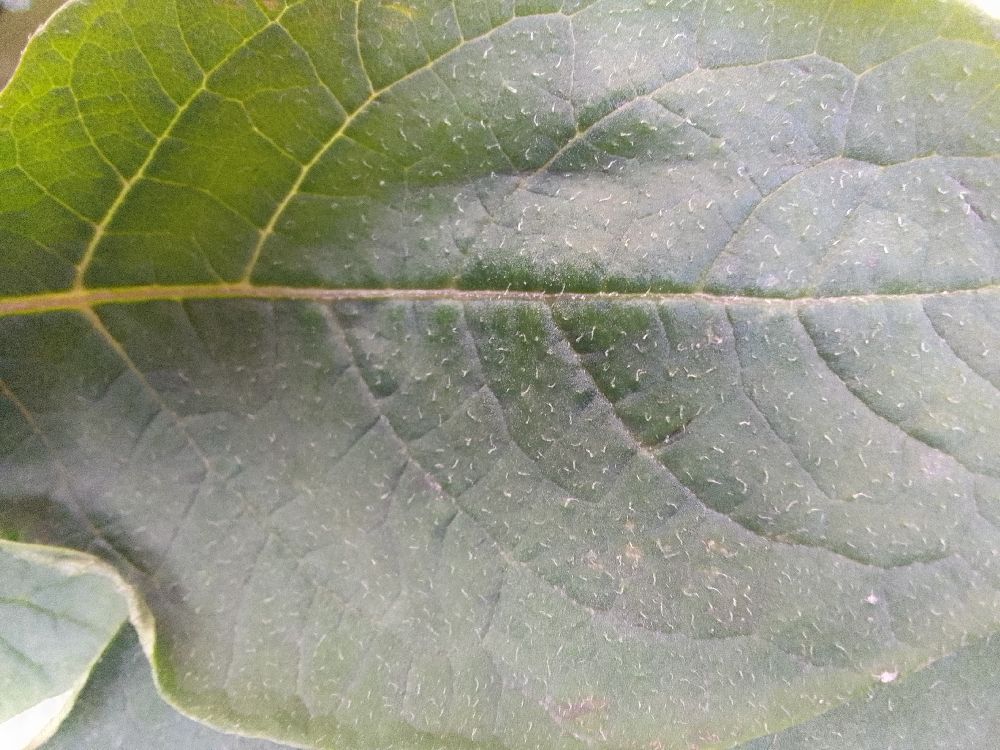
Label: Healthy